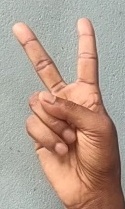
ASL sign: V